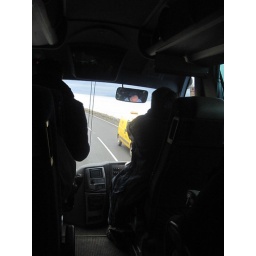
Tuesday, April 5 in Northern Ireland. County Antrim, Bushmill's Distillery, the Giant's Causeway and the coast of Northern Ireland by bus